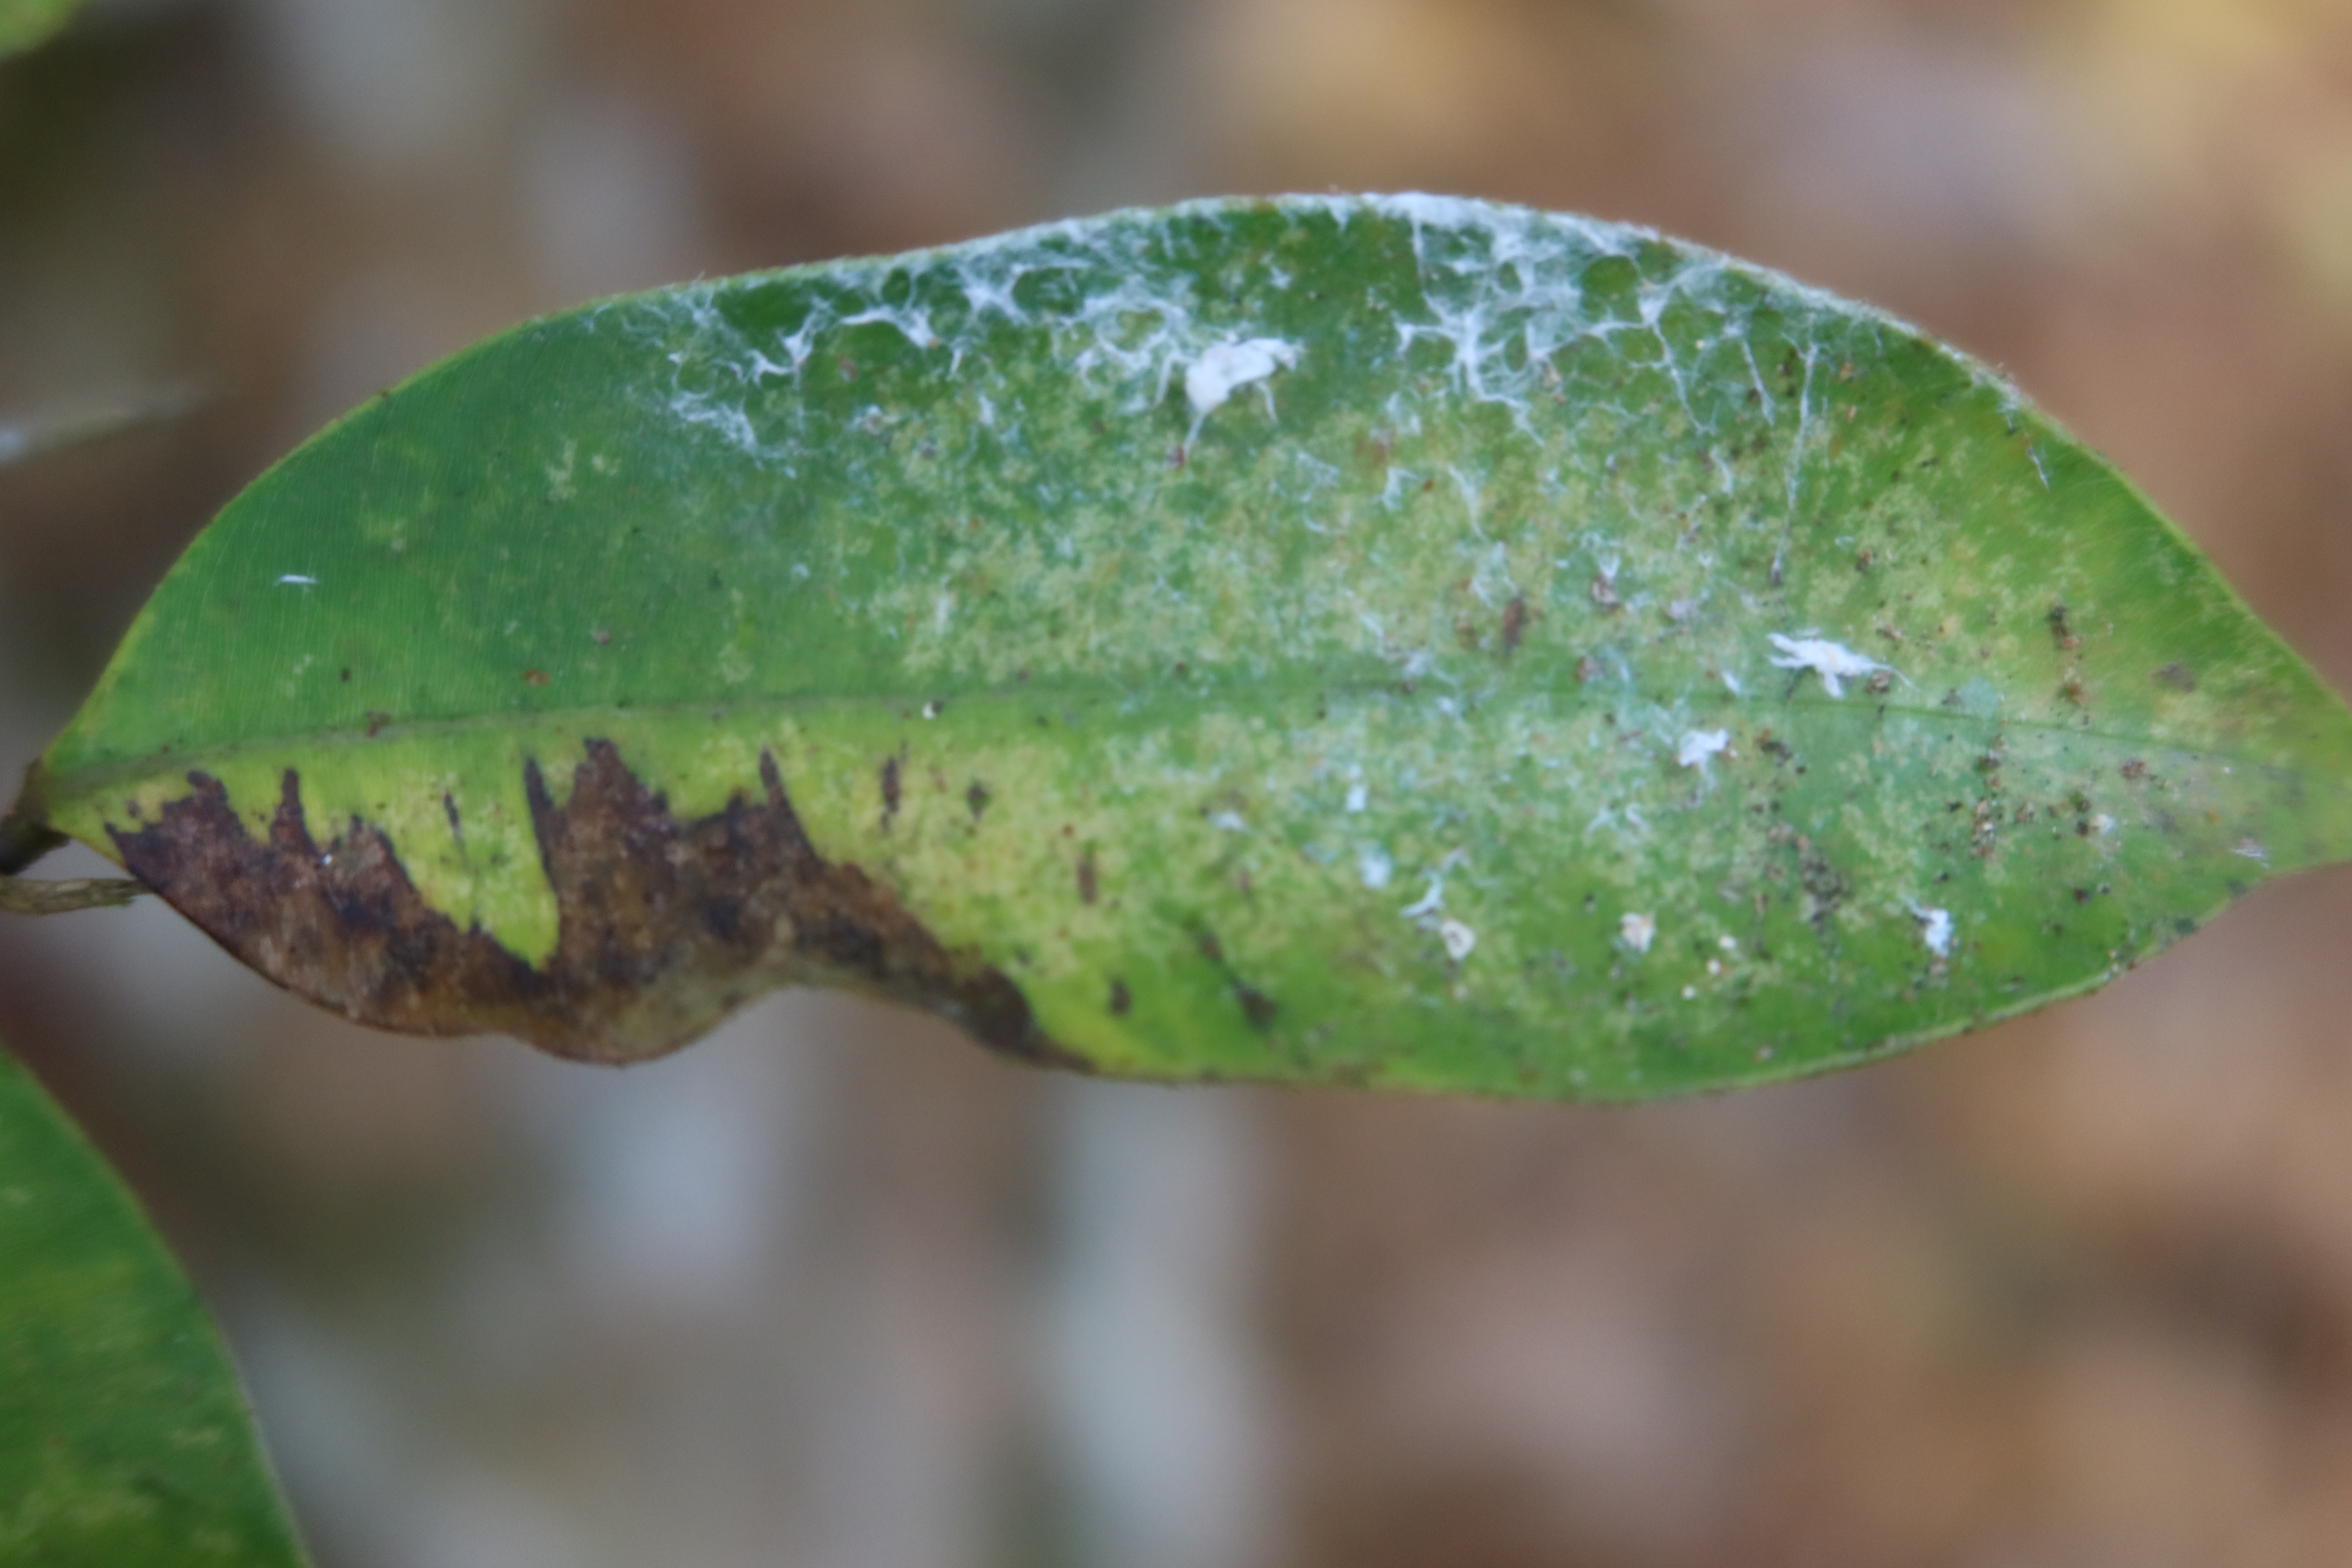
Label: Anthracnose